Water aeration

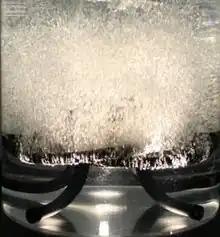
Fine bubble aeration is an efficient technique of aeration in terms of oxygen transfer due to the large collective surface area of its bubbles.

Fine bubble aeration is an efficient way to transfer oxygen to a water body. A compressor on shore pumps air through a hose, which is connected to an underwater aeration unit. Attached to the unit are a number of diffusers. These diffusers come in the shape of discs, plates, tubes or hoses constructed from glass-bonded silica, porous ceramic plastic, PVC or perforated membranes made from EPDM (ethylene propylene diene Monomer) rubber. Air pumped through the diffuser membranes is released into the water. These bubbles are known as "fine bubbles". The EPA defines a fine bubble as anything smaller than 2mm in diameter. This type of aeration has a very high oxygen transfer efficiency (OTE), sometimes as high as 15 pounds of oxygen / (horsepower * hour) (9.1 kilograms of oxygen / (kilowatt * hour)). On average, diffused air aeration diffuses approximately 2–4 cfm (cubic feet of air per minute) (56.6-113.3 liters of air per minute), but some operate at levels as low as 1 cfm (28.3 L/min) or as high as 10 cfm (283 L/min).